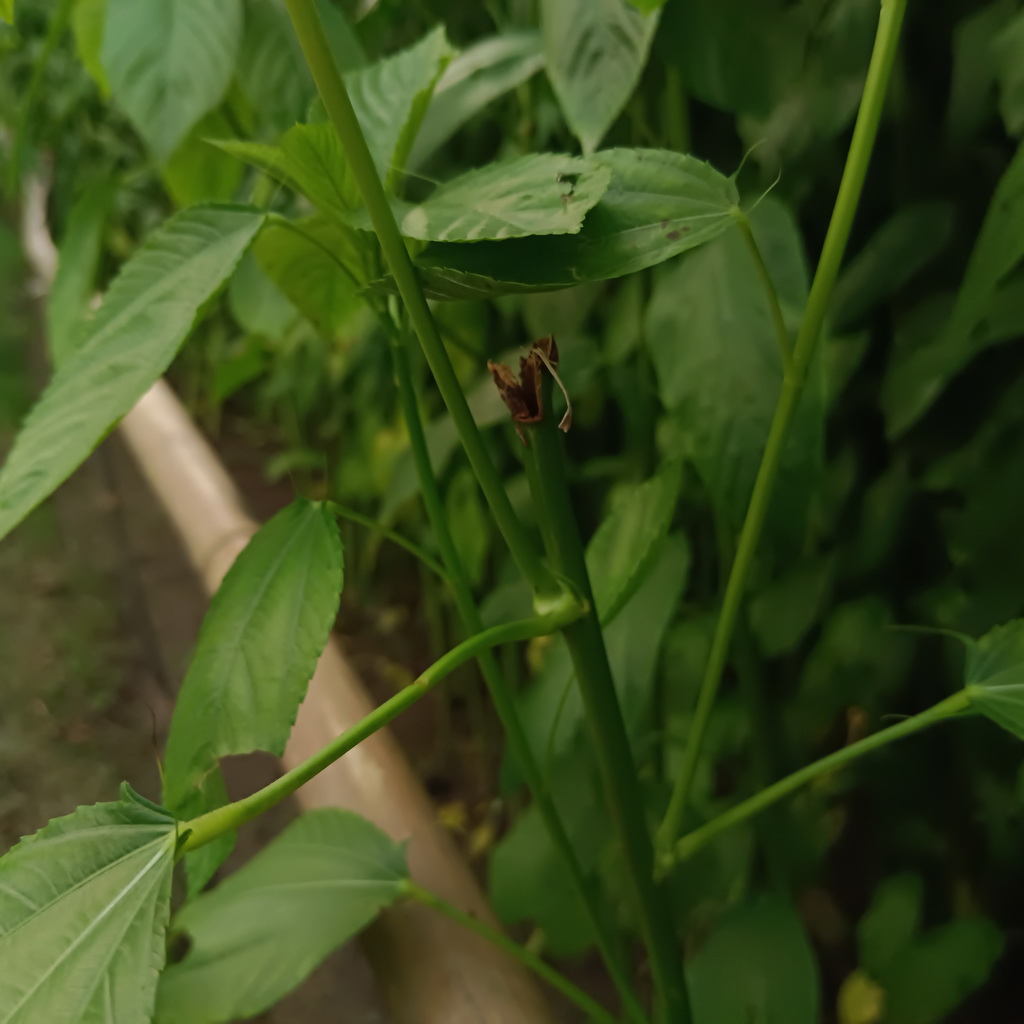
Label: Stem Soft Rot